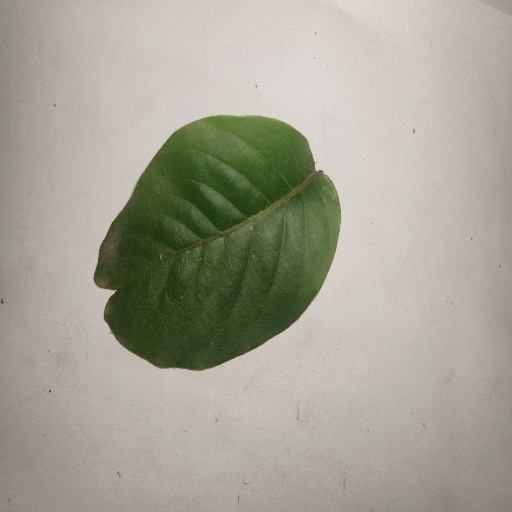
Species: HariTaki
Leaf condition: Healthy Leaf